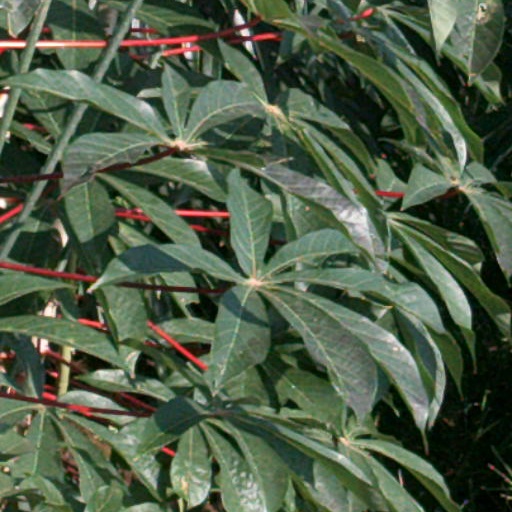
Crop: cassava